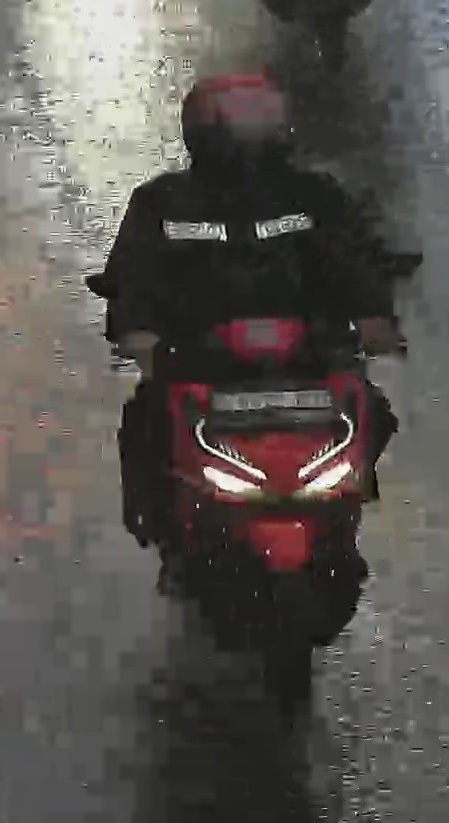
person-with-helmet: 1
person-without-helmet: 0